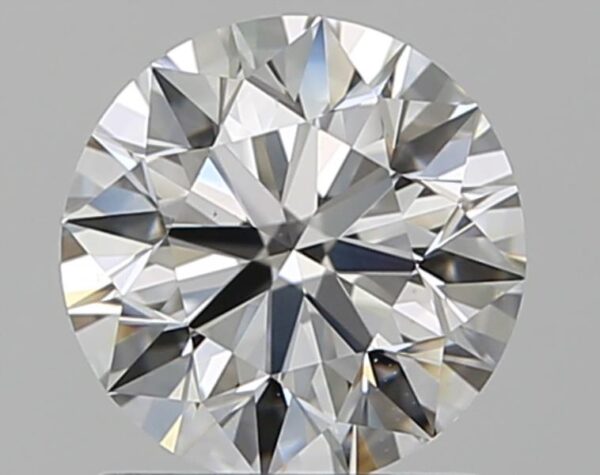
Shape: round
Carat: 1
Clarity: VS1
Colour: G
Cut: EX
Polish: EX
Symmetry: EX
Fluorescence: N
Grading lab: GIA
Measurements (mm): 6.35 x 6.38 x 3.99